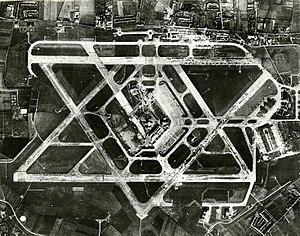
Un aéroport est l'ensemble des bâtiments et des installations qui servent au traitement des passagers ou du fret aérien situés sur un aérodrome. Le bâtiment principal est, généralement, l'aérogare par où transitent les passagers entre les moyens de transport au sol et les avions.
L'aéroport d'Heathrow, également connu sous le nom de Londres Heathrow, est un aéroport international majeur à Londres, au Royaume-Uni. Heathrow est le deuxième aéroport le plus fréquenté au monde par le trafic international de passagers, ainsi que l'aéroport le plus fréquenté d'Europe par le trafic de passagers, et le septième aéroport le plus fréquenté au monde par le trafic total de passagers. C'est l'un des six aéroports internationaux desservant la région de Londres. En 2019, il a accueilli un record de 80,8 millions de passagers, soit une augmentation de 0,9% par rapport à 2018 ainsi que 475 861 mouvements d'aéronefs, soit une diminution de 1 743 par rapport à 2018. L'installation aéroportuaire appartient à Heathrow Airport Holdings et est exploitée par elle.